Rain: A Tribute to the Beatles

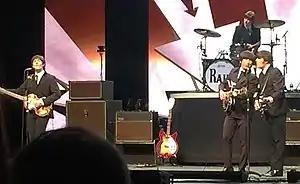
Rain performing at the UIS Sangamon Auditorium, Springfield Illinois, March 2019From left to right: Paul Curatolo (Paul), Aaron Chiazza (Ringo), Alastar McNeil (George), Steve Landes (John)

Rain: A Tribute to the Beatles, styled RAIN, is a Beatles tribute and later a theatrical production. "Rain" gives audiences the experience of seeing Beatles' songs performed live that were never done so by the band itself. It predates the popular Broadway show "Beatlemania" by several years. "Rain" has played Broadway, and toured for years.